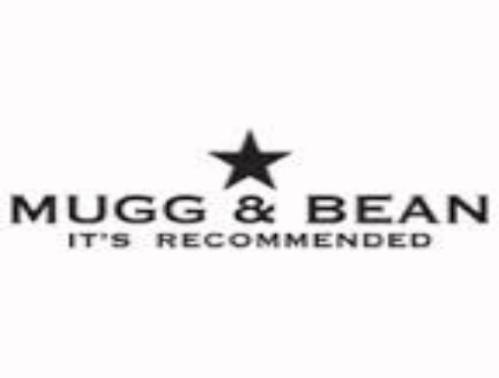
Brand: mugg & bean
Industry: Others